Ruby chocolate

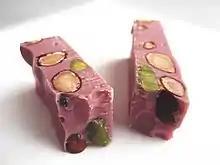
A broken ruby bar with caramelised almonds and pistachios

The chocolate is made from "ruby cocoa beans". These are existing botanical cocoa bean varieties that have been identified as having the right attributes to be processed into ruby chocolate. While the exact production method is a trade secret, publications note industry speculation is that ruby chocolate is made with unfermented cocoa beans of Brazil Lavados, which can have a natural red-pink colour. Barry Callebaut filed a European patent application in 2010 for "cocoa-derived material" from unfermented cocoa beans (or beans fermented for no more than three days) that become red or purple after treating them with an acid, such as citric acid, and then defatting with petroleum ether or probably with CO.